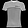
Label: T - shirt / top